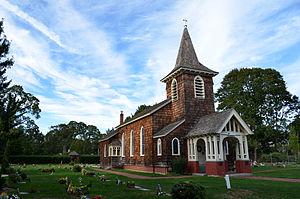
Massapequa est un hameau et une census-designated place américaine située dans le comté de Nassau, dans l’État de New York.